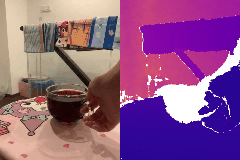
Label: cup